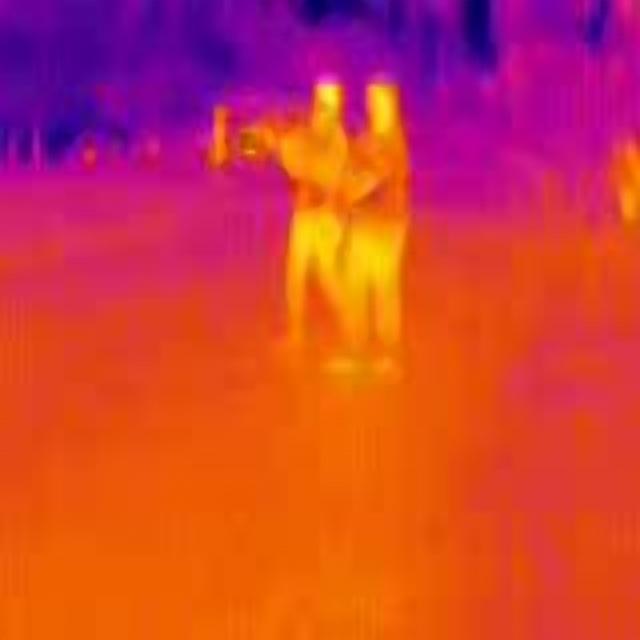
Detected objects:
label: person
label: person
label: person